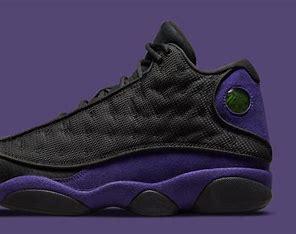
Brand: Jordan
Model: 13 Retro